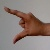
The image shows a hand gesture representing the letter 'Z' in Indian Sign Language.